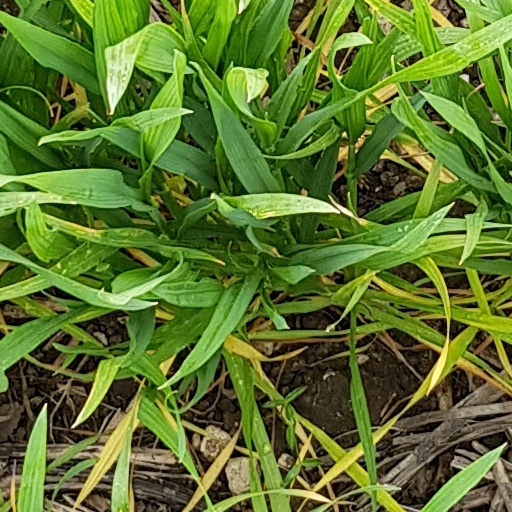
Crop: wheat